Sunderland Orphan Asylum

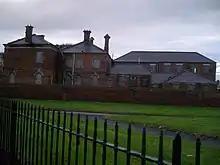
The building in 2005

Sunderland Orphan Asylum was opened in 1861 following the (16 & 17 Vict. c. "21" ) and stands on the edge of Town Moor in Sunderland, Tyne and Wear, England.